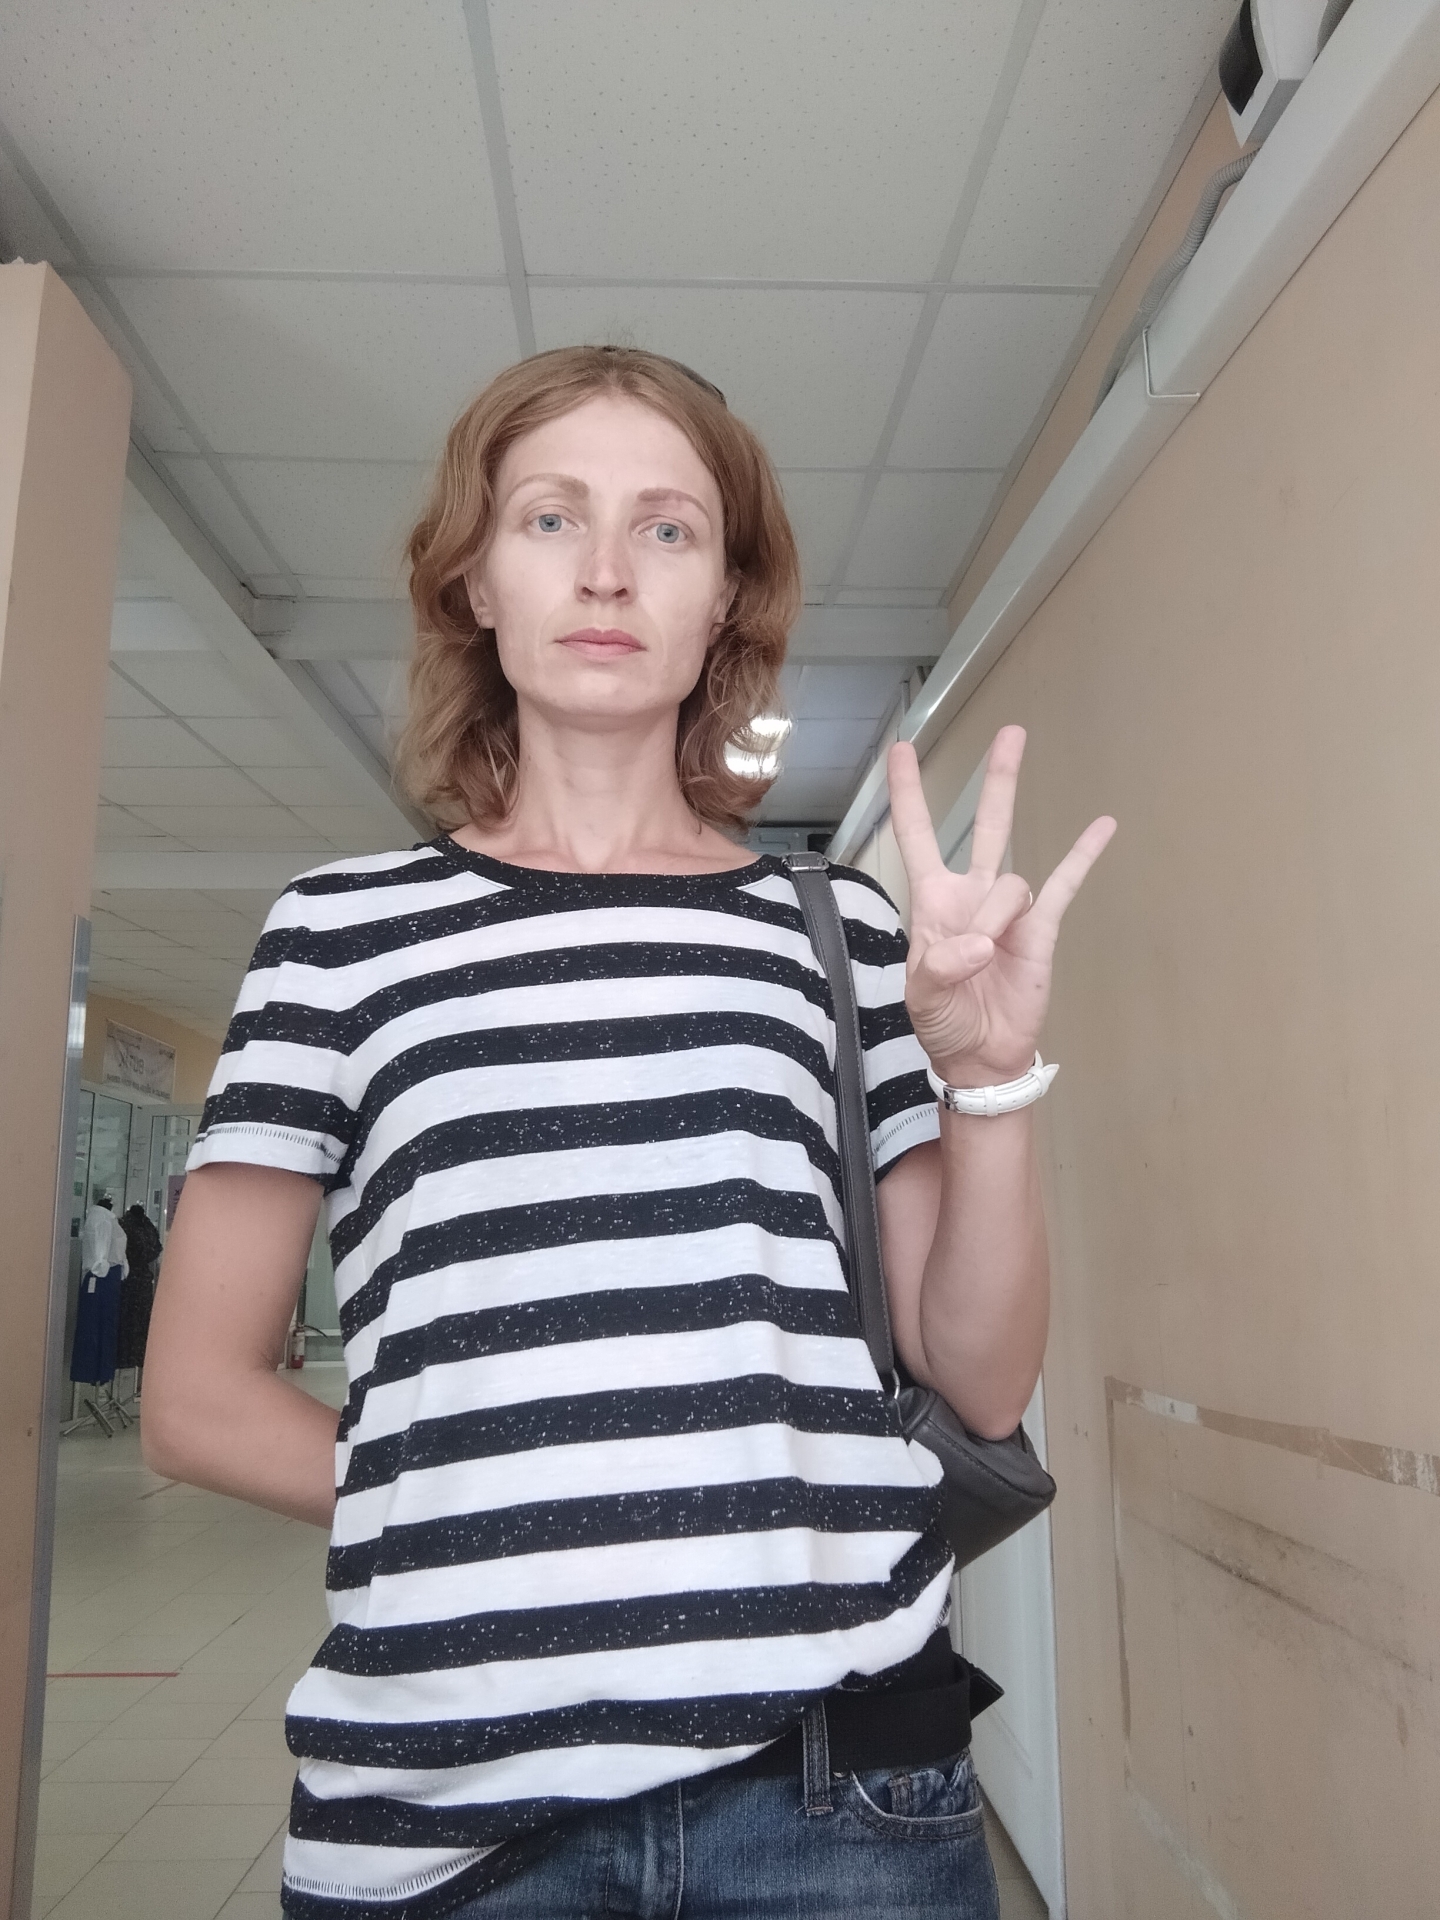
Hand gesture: three3